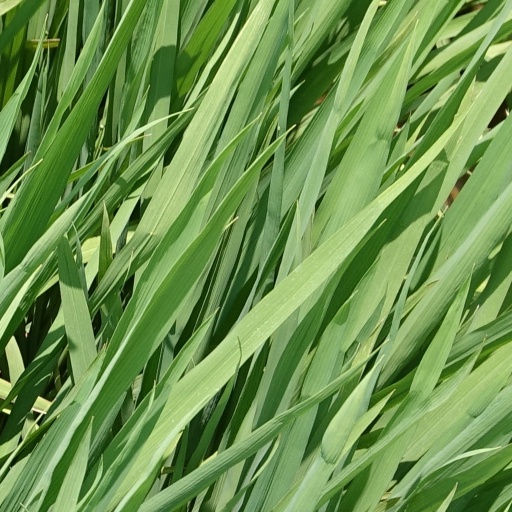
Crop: rice